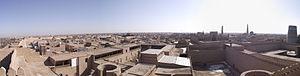
Panorama de Khiva (Uz)
Khiva est une ville d'Ouzbékistan, située au nord-ouest de ce pays dans une oasis à 469 kilomètres de Boukhara. Son ancien nom, Khwarezm, est celui de la région historique dont elle fut la capitale.
L'Ouzbékistan, en forme longue la république d'Ouzbékistan, en ouzbek Oʻzbekiston, Ўзбекистон et Oʻzbekiston Respublikasi, Ўзбекистон Республикаси, et en russe Узбекистан et Республика Узбекистан, est un pays d'Asie centrale de plus de 31 millions d'habitants, ancienne république soviétique, État indépendant depuis le 31 août 1991, entouré par le Kazakhstan à l'ouest- nord-ouest et au nord, le Kirghizistan à l'est, le Tadjikistan au sud-est, l'Afghanistan au sud-sud-est et le Turkménistan au sud-ouest. Sa capitale est Tachkent, métropole de 2,7 millions d'habitants.